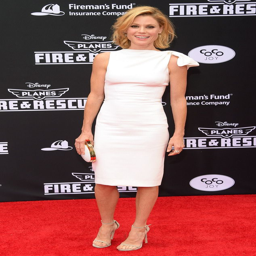
the star is a classic beauty at the premiere of animation film at theater .